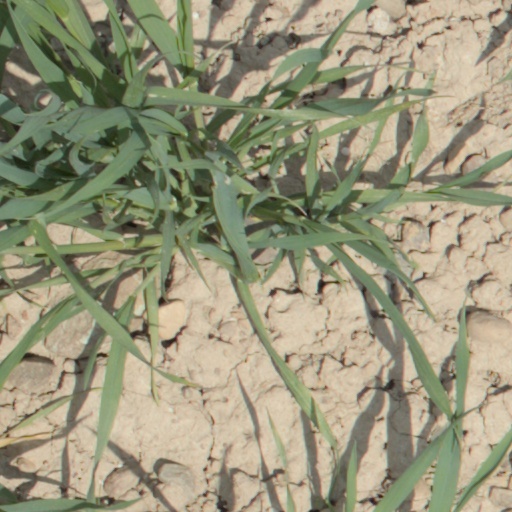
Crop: wheat